Rufinianus

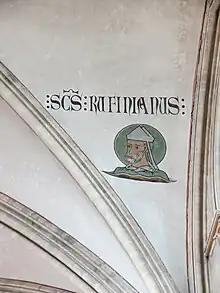
Saint-Rufinien.

Saint Rufinien was the third bishop of Bayeux in the 5th century.